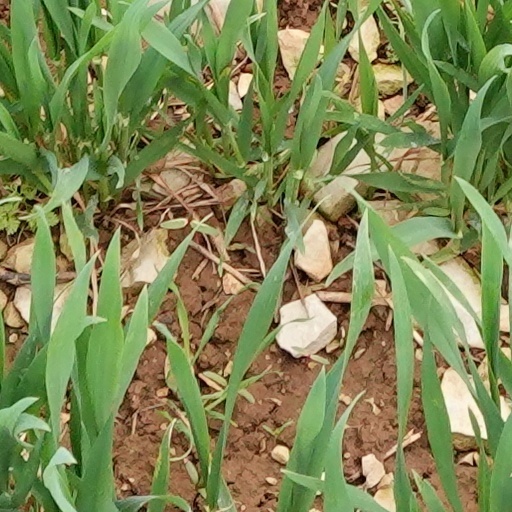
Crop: wheat